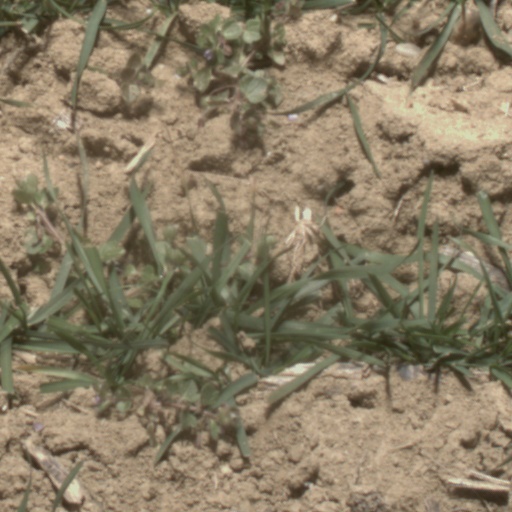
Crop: wheat